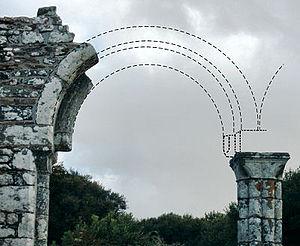
Chapelle de Languidou
La chapelle de Languidou est située dans la commune de Plovan, en Bretagne. D'un point de vue administratif, elle est dans le département du Finistère, arrondissement de Quimper. D'un point de vue ethnographique, elle est dans le Pays Bigouden, en Basse-Cornouaille.